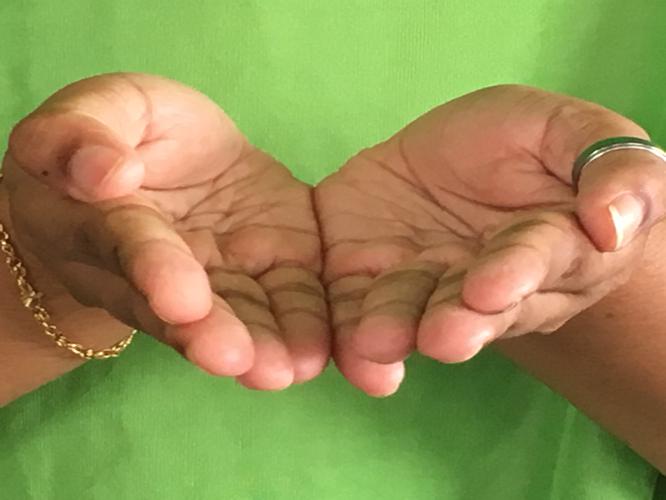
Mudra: Pushpaputa
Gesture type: double_hand